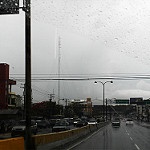
Scene: Outdoor